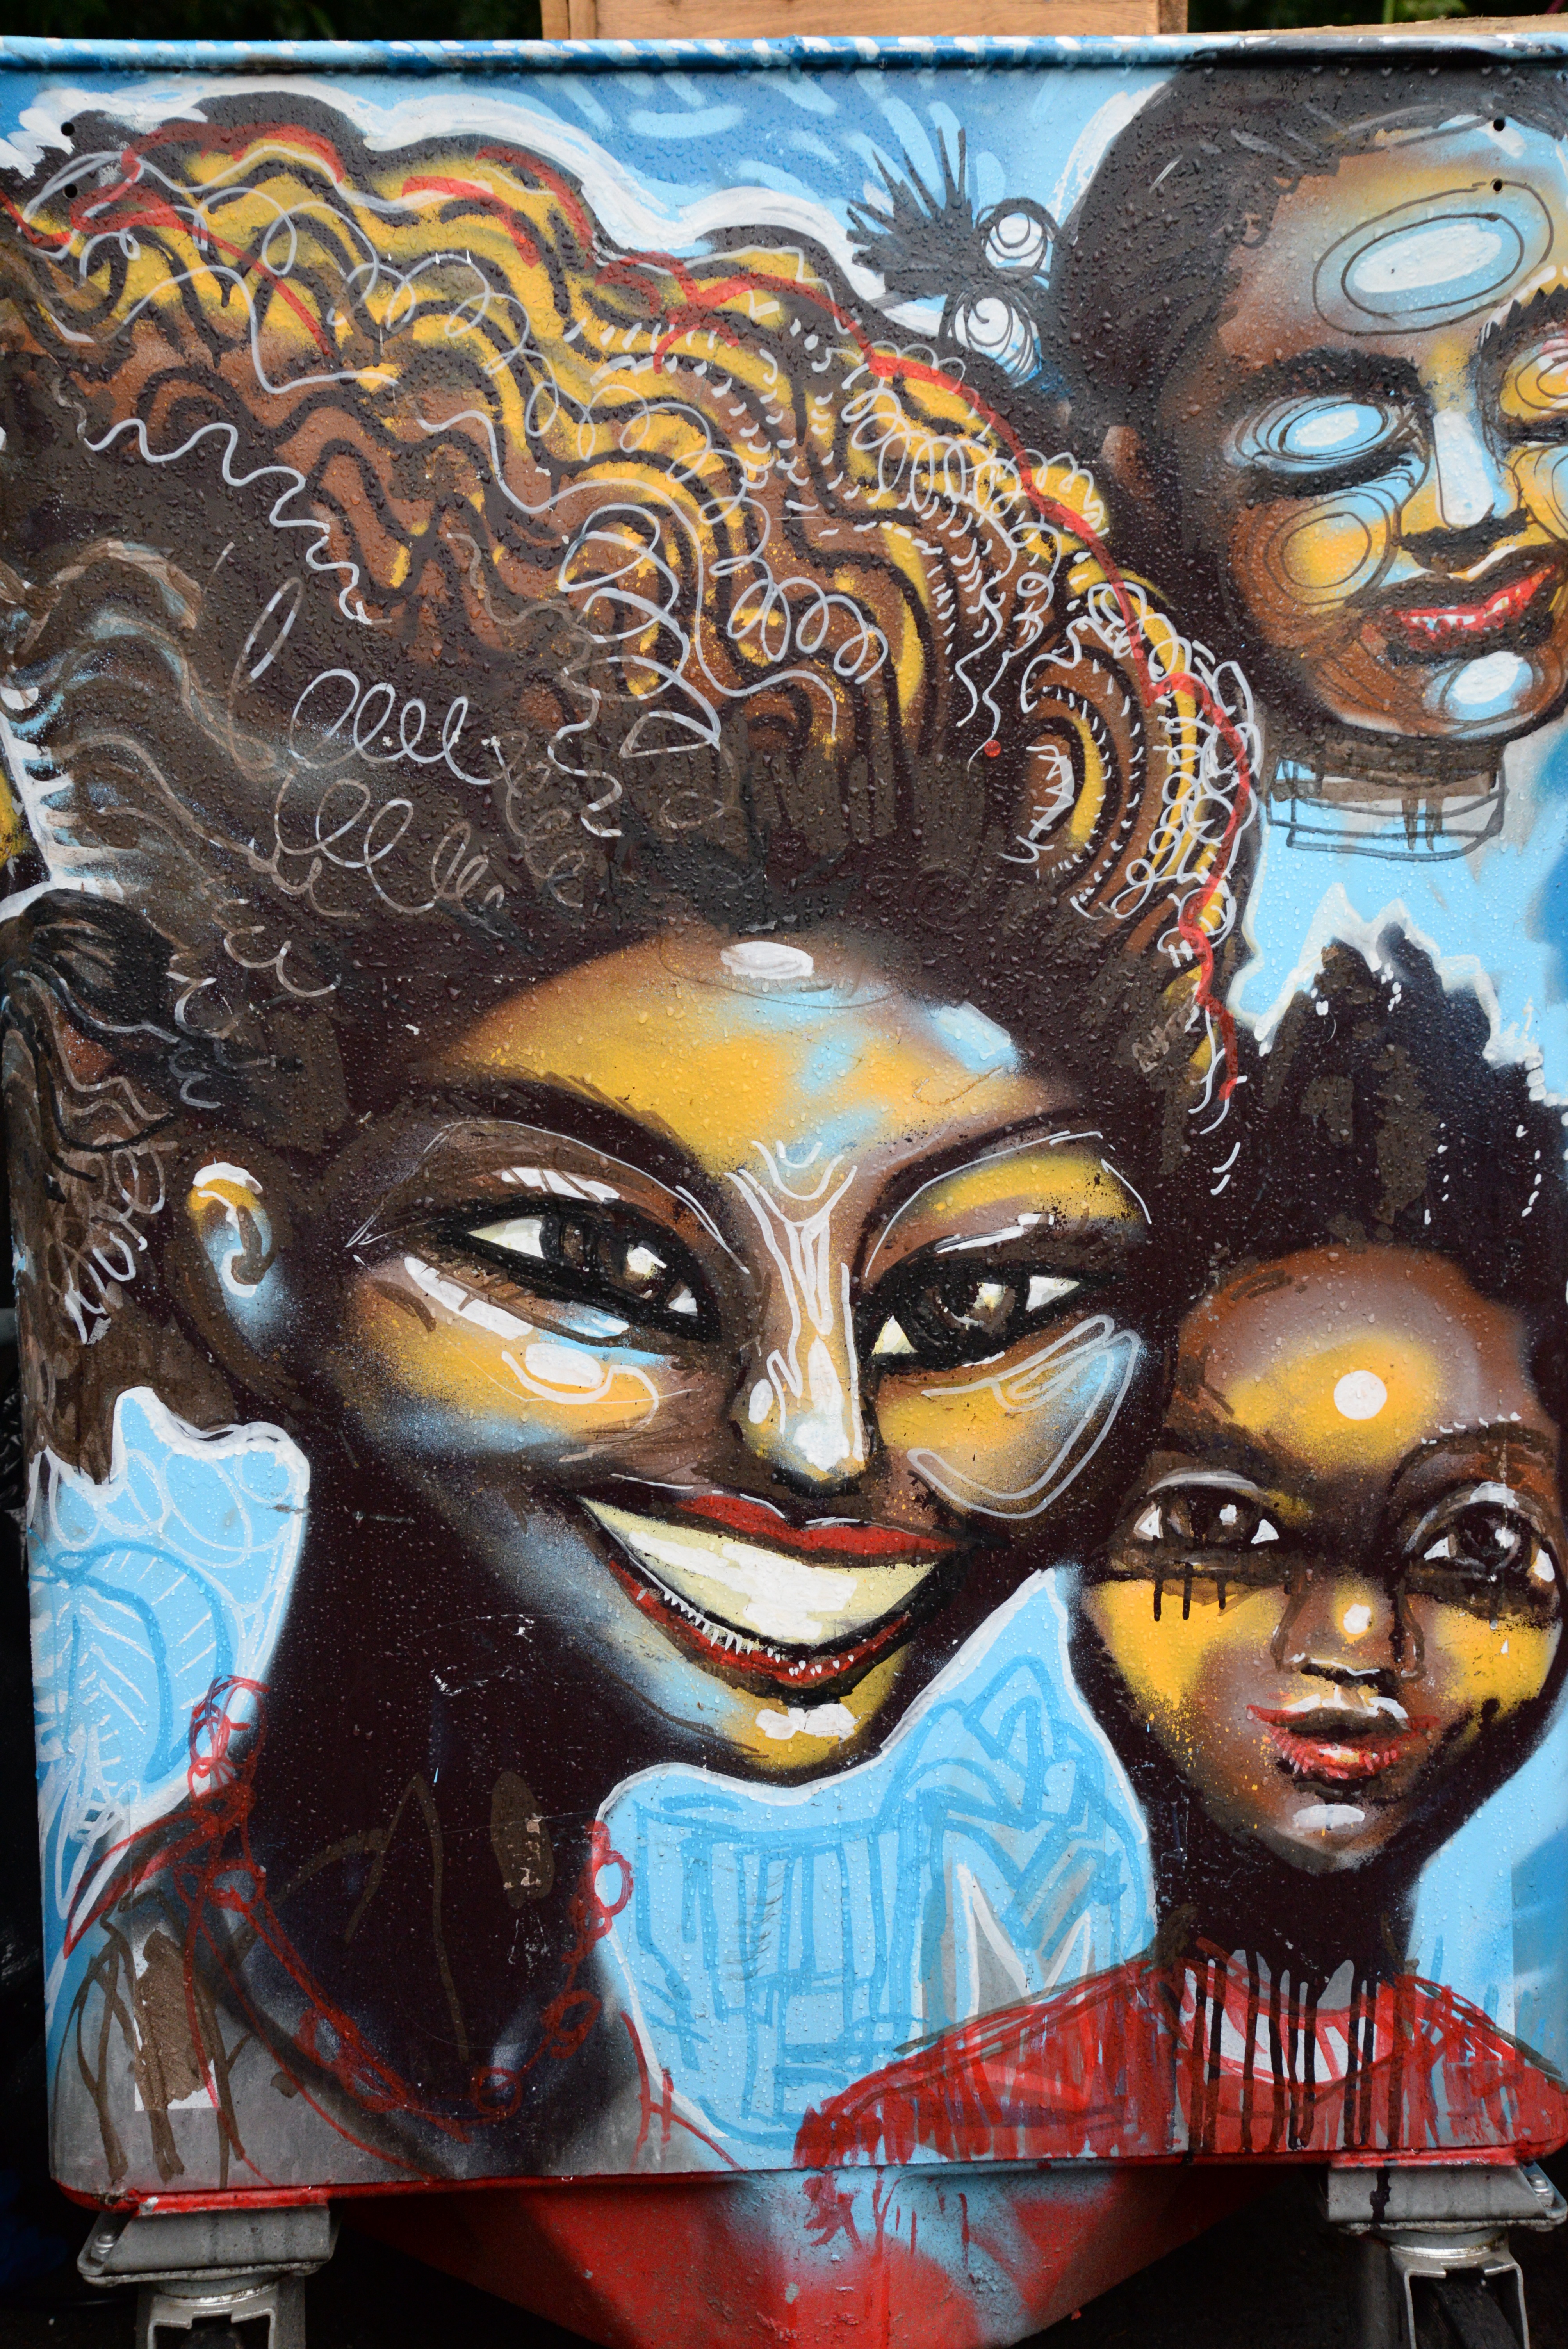
wall, painting, mouth, street art, art, colors, illustration, women, mural, poster, comics, mural painting, comic book